Glaive

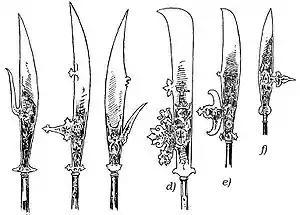
Glaives (from "Handbook of Weapon Knowledge: Weaponry in Its Historical Development from the Beginning of the Middle Ages to the End of the 18th Century" by Wendelin Boeheim, 1890)

A glaive, sometimes spelled as glave, is a type of pole weapon, with a single edged blade on the end, known for its distinctive design and versatile combat applications. There are many similar polearms such as the war scythe, the Japanese naginata, the Chinese guandao (yanyuedao), the Korean woldo, and the Russian sovnya.